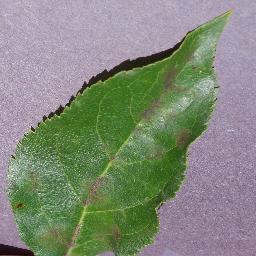
Label: Apple___Apple_scab